Lamjang and Kaski

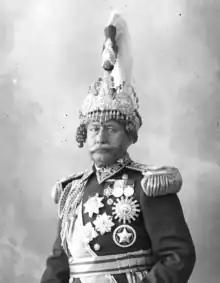
HH Sri Tin Maharaja Mohan Shumsher Jung Bahadur Rana

He was the ninth and last Prime Minister of Nepal from the Rana dynasty and the ninth and last recognised Maharajah of Lamjang and Kaski. He was the Minister of Foreign Affairs, Finance, Water Resources, Panchayat, Transport & Tourism, and Education after the Rana Regime ended. He was in charge of the transferral of power from the Monarchy to democracy in 1990. He had two sons General Maharajkumar Sharada Shumsher Jung Bahadur Rana and General Maharajkumar Bijay Shumsher Jung Bahadur Rana. His title was-